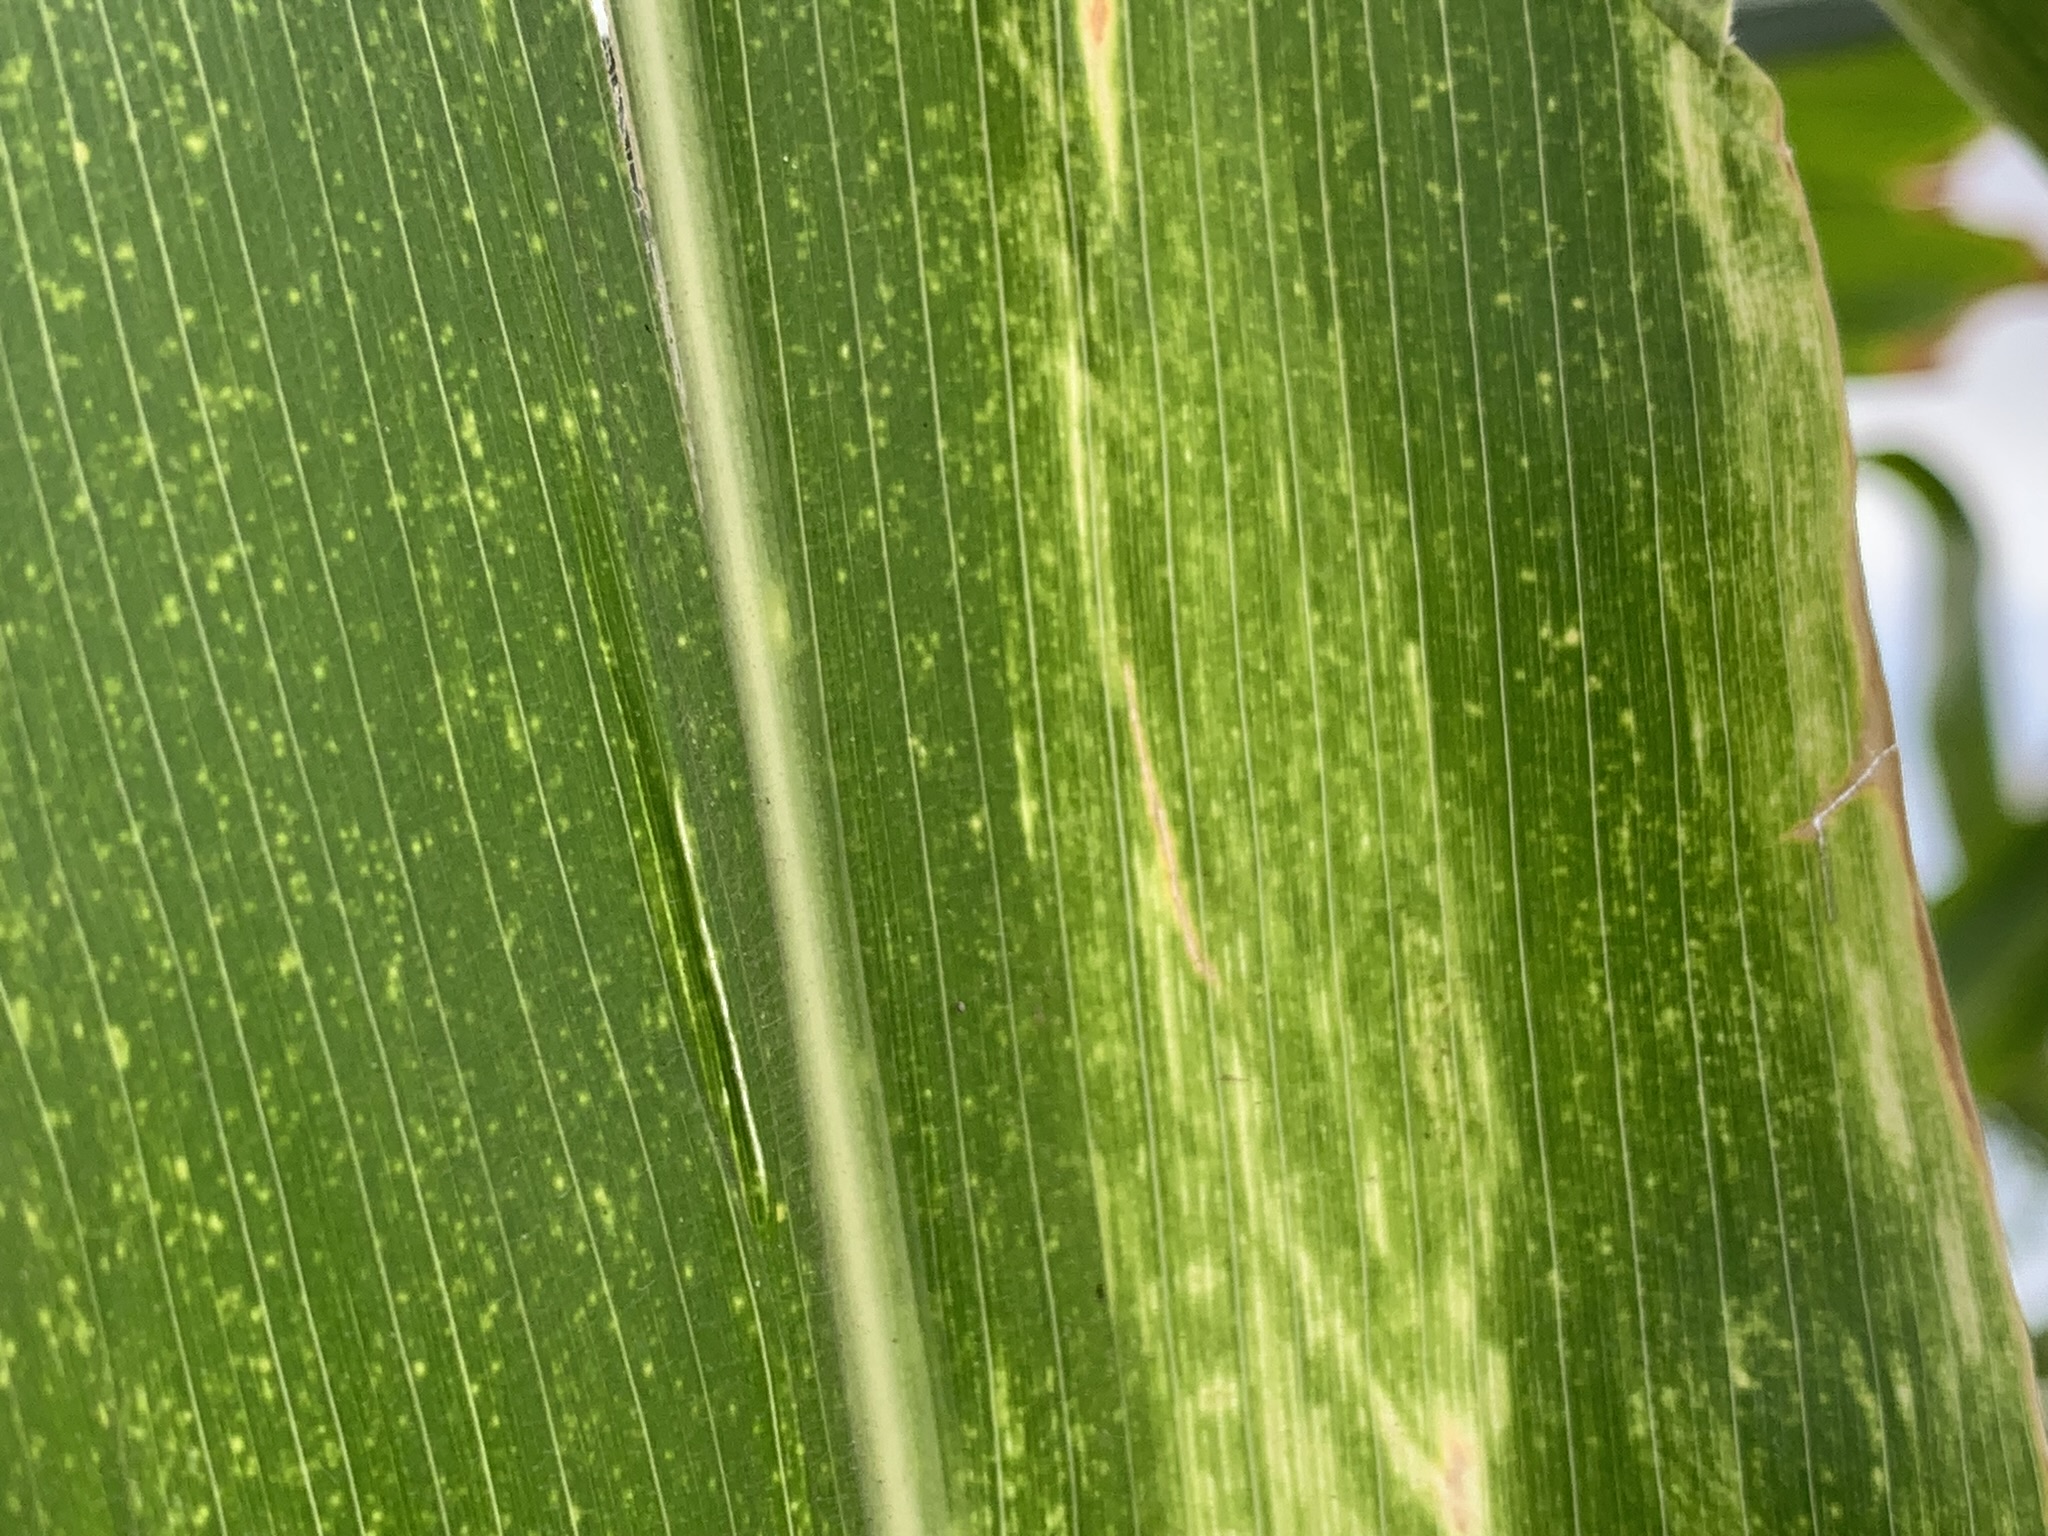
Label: MLN